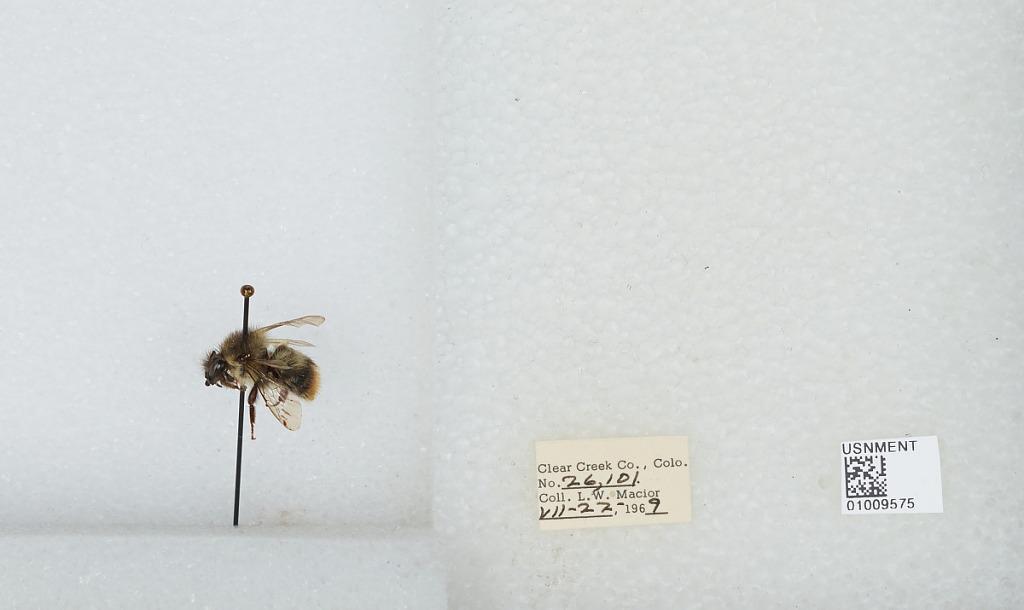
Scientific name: Bombus (Pyrobombus) mixtus Cresson
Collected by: L. Macior
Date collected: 1969-7-22
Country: United States
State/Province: Colorado
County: Clear Creek
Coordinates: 39.6958, -105.725